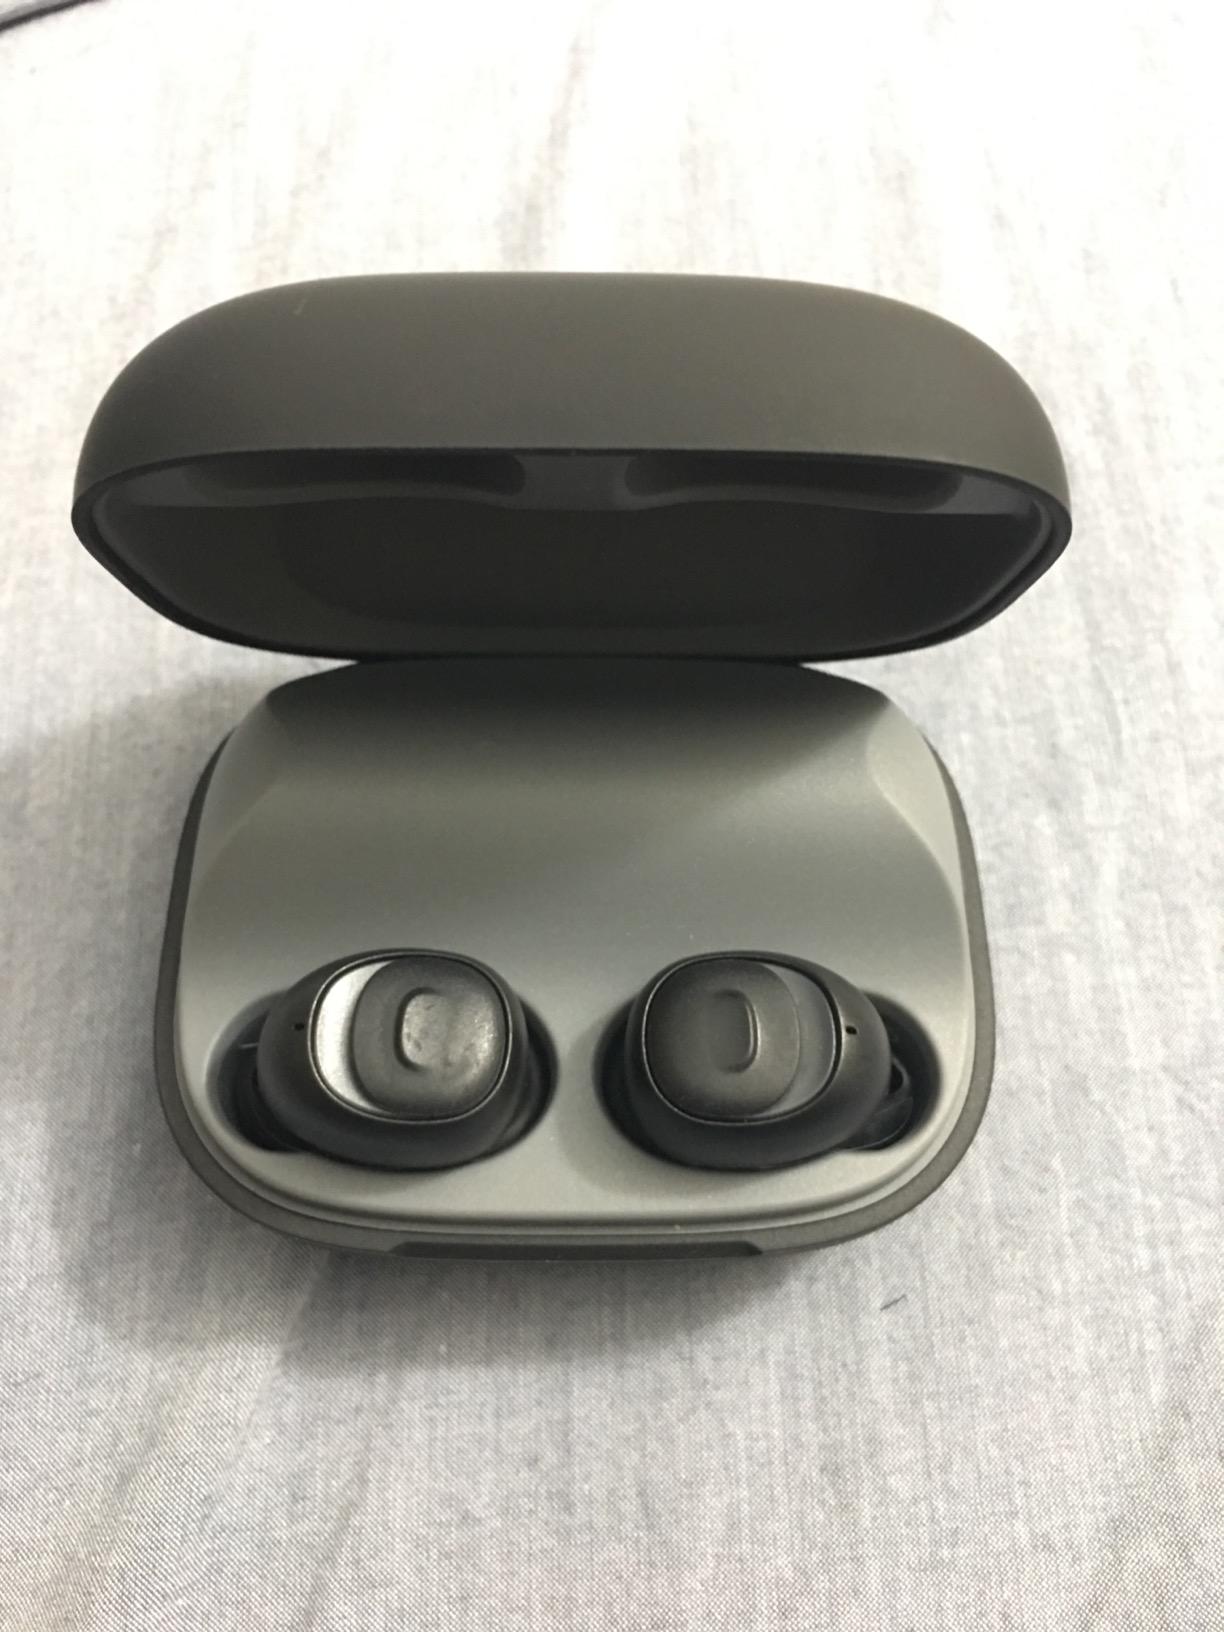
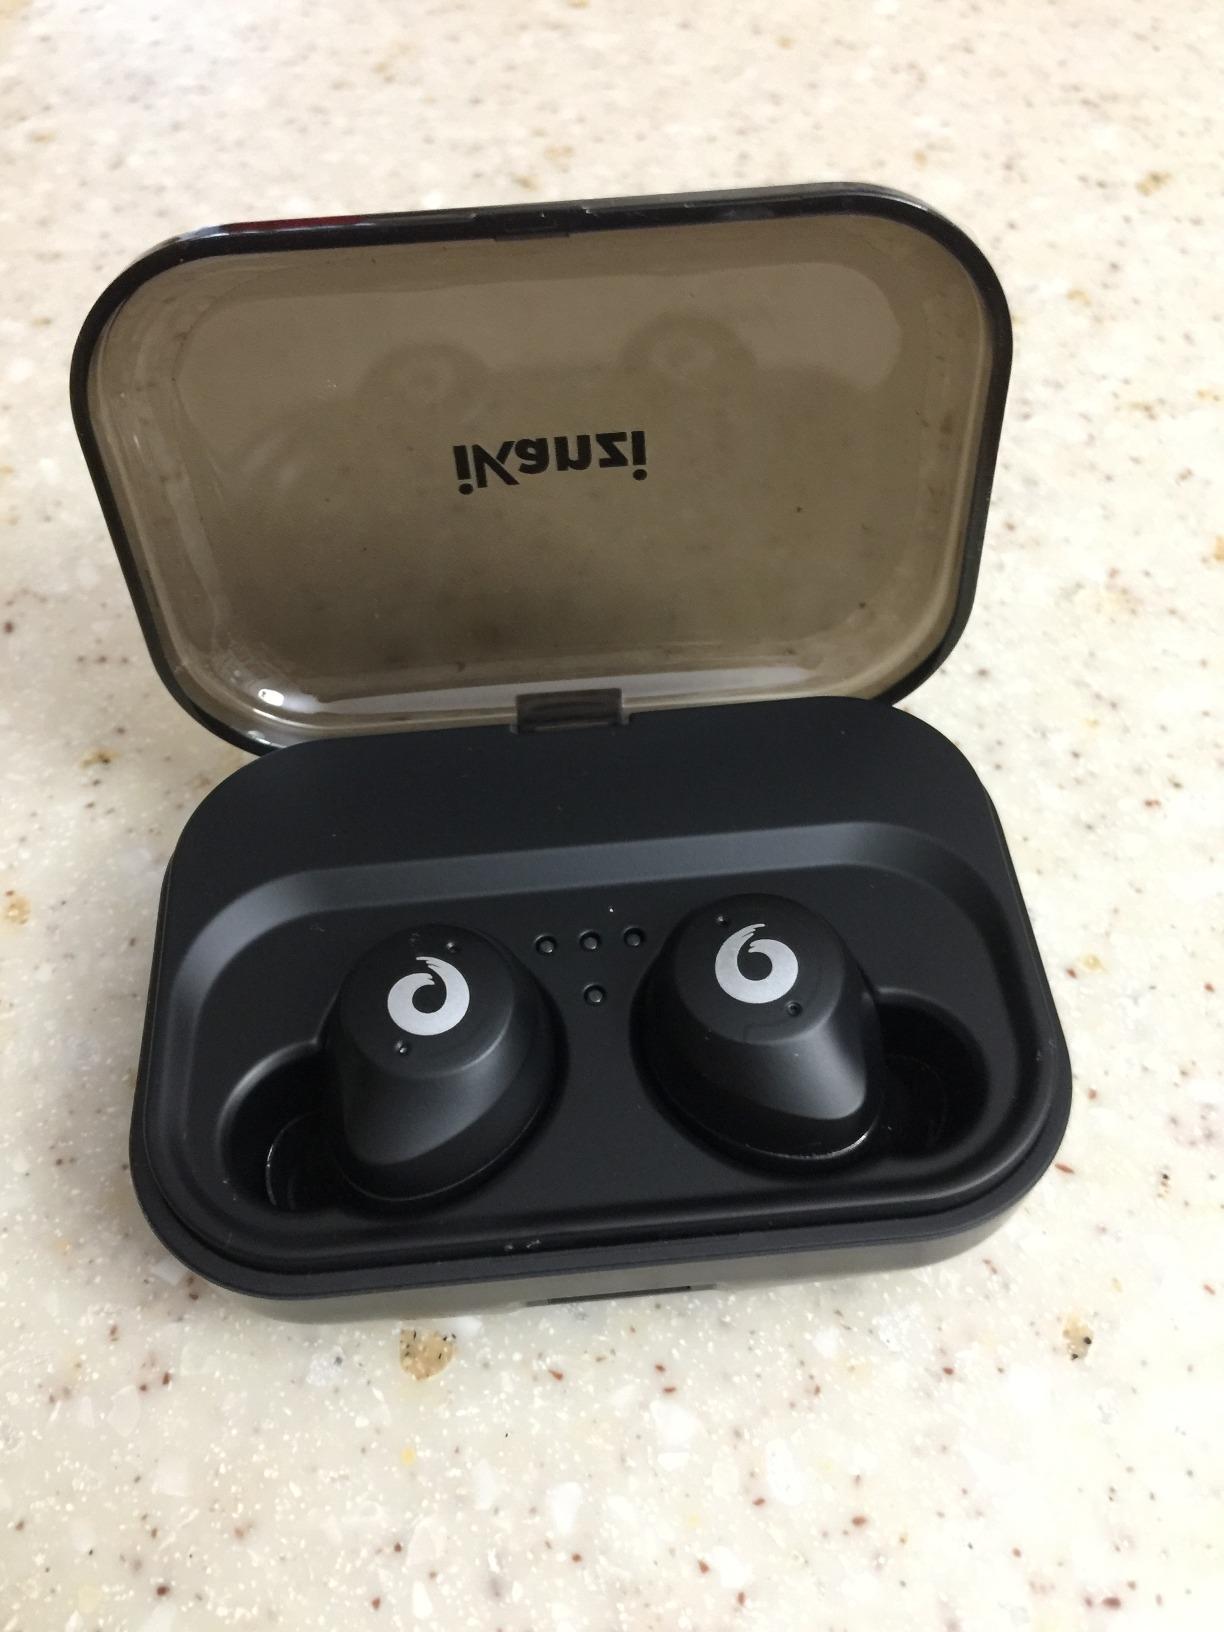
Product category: earbuds
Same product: no